Berliner (doughnut)

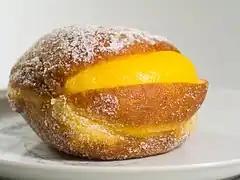
"Bola de Berlim" from Portugal

In Portugal, Berliners are slightly bigger than their German counterparts. They are known as "bolas de Berlim" (lit. Berlin ball) or malasada, and the filling is frequently an egg-yolk-based yellow cream called "creme pasteleiro" (lit. confectioner's cream). The filling is inserted after a half-length cut and is always visible. Regular sugar is used to sprinkle it. They can be found in almost every pastry shop in the country. It's a typical beach food, provided by street vendors.